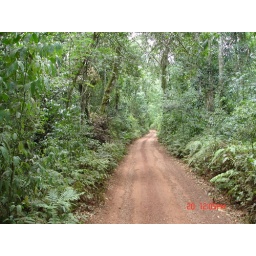
Trail through rainforest which led us down to the water where we took a boat trip under the falls!